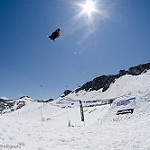
Label: glacier